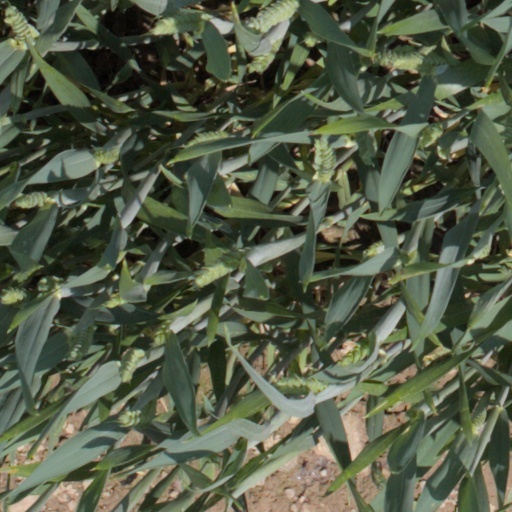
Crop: wheat